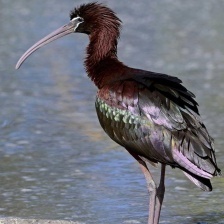
Species: GLOSSY IBIS
Scientific name: PLEGADIS FALCINELLUS